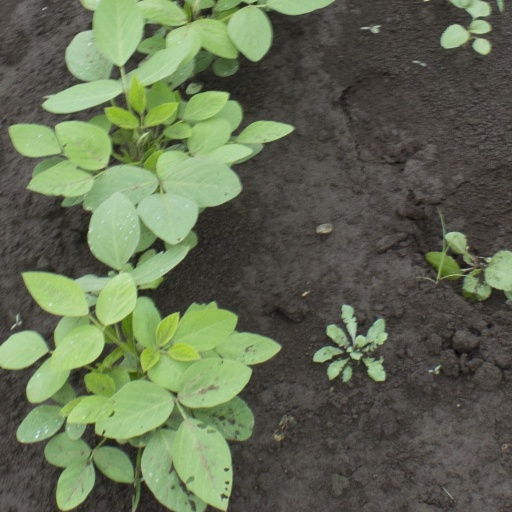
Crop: soybean